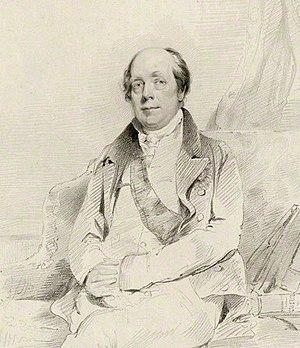
Le royaume de Kandy est un ancien État monarchique situé dans le centre et l'est du Sri Lanka. Fondé à la fin du XVᵉ siècle, il a duré jusqu'au début du XIXᵉ siècle. À l'origine vassal du royaume de Kotte, Kandy est progressivement devenu indépendant à travers les convulsions des XVIᵉ siècle et XVIIᵉ siècle, en s'alliant, selon les époques, avec le royaume de Jaffna, la dynastie Nayak de Madurai, le royaume de Sitawaka, les Portugais et les Hollandais pour assurer sa survie. À partir des années 1590, il est resté le seul État indigène indépendant de l'île et a réussi, par une combinaison de raids et de diplomatie, à maintenir les puissances coloniales à distance, avant de succomber finalement devant les Britanniques. Il a été absorbé dans l'Empire britannique en tant que protectorat par la convention de Kandy de 1815, puis a perdu définitivement son autonomie après la rébellion d'Uva de 1817.
Frederick North, 5ᵉ comte de Guilford, né le 7 février 1766 et mort le 14 octobre 1827, est un homme politique britannique.
Le gouverneur général du Ceylan britannique fut le représentant du Ceylan britannique entre 1795 à 1948.
Voici la liste des gouverneurs de Ceylan.